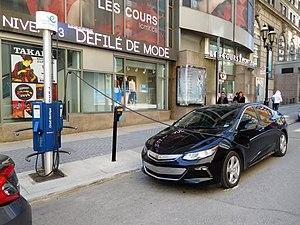
Le Circuit électrique d'Hydro-Québec, rue Metcalfe, Montréal
Le Circuit électrique est un réseau public de bornes de recharge de véhicules électriques qui offre des services au Québec et dans l'est de l'Ontario, au Canada. Mis sur pied en 2012 par le distributeur d'électricité Hydro-Québec, le réseau s'appuie sur des partenariats avec des entreprises, des municipalités et d'autres institutions publiques, qui accueillent les infrastructures dans leurs stationnements ou sur la rue.